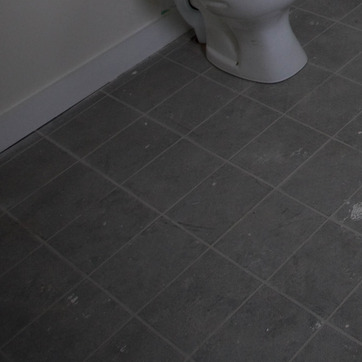
Material: tile